Speciesism

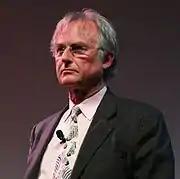
Richard Dawkins argues that speciesism is an example of the "discontinuous mind".

Paola Cavalieri writes that the current humanist paradigm is that only human beings are members of the moral community and that all are worthy of equal protection. Species membership, she writes, is "ipso facto" moral membership. The paradigm has an inclusive side (all human beings deserve equal protection) and an exclusive one (only human beings have that status).